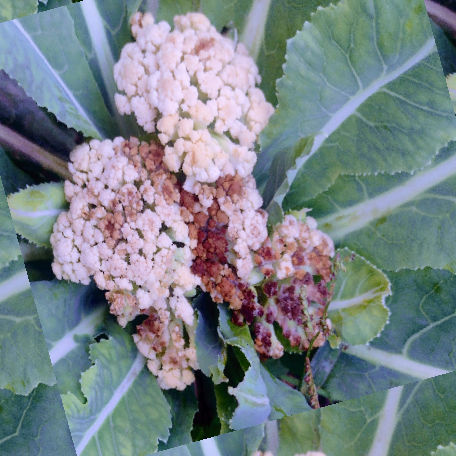
Label: Bacterial spot rot